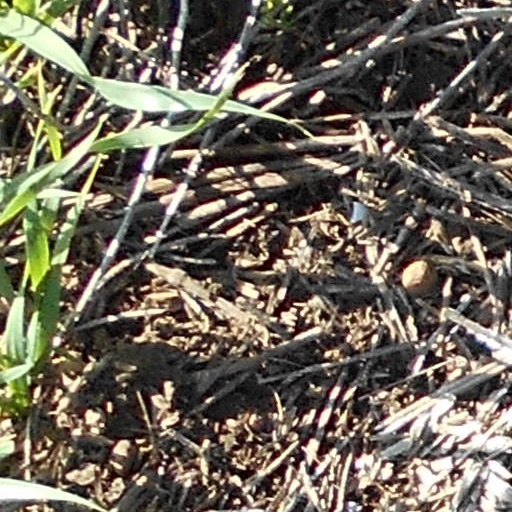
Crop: wheat